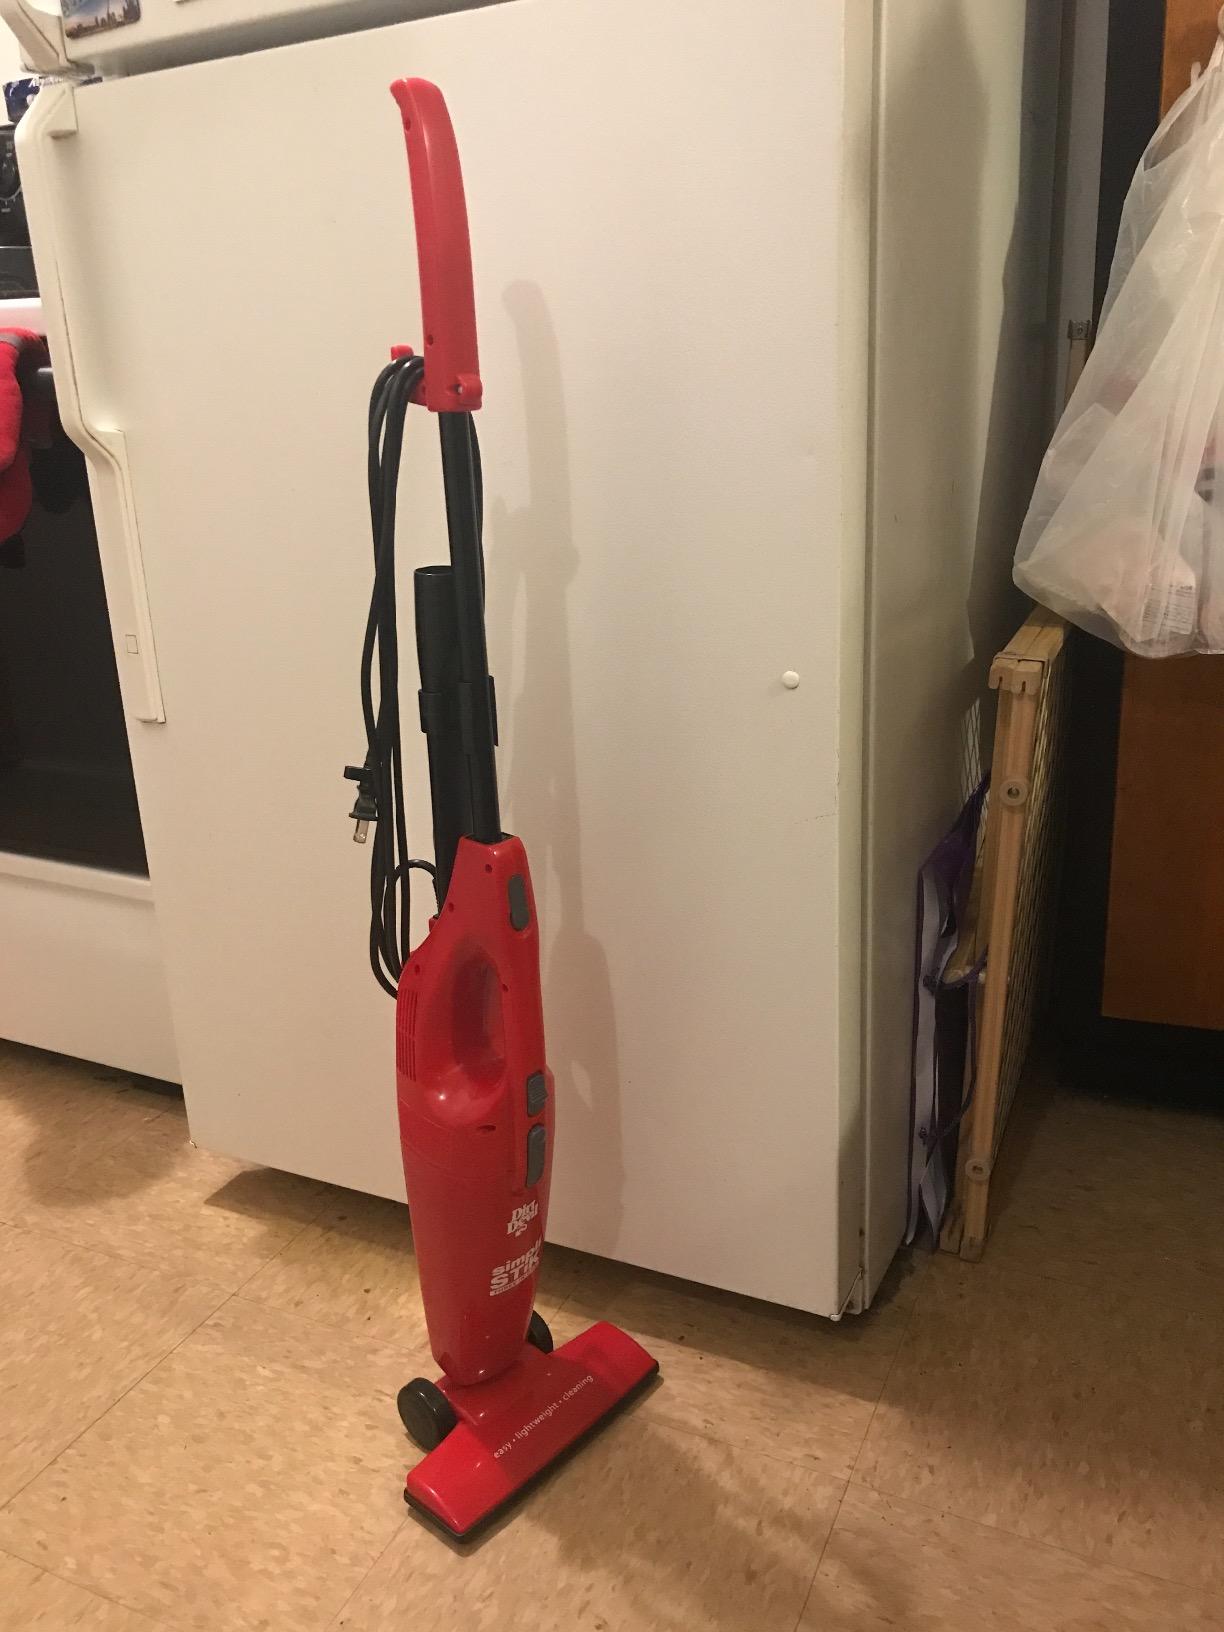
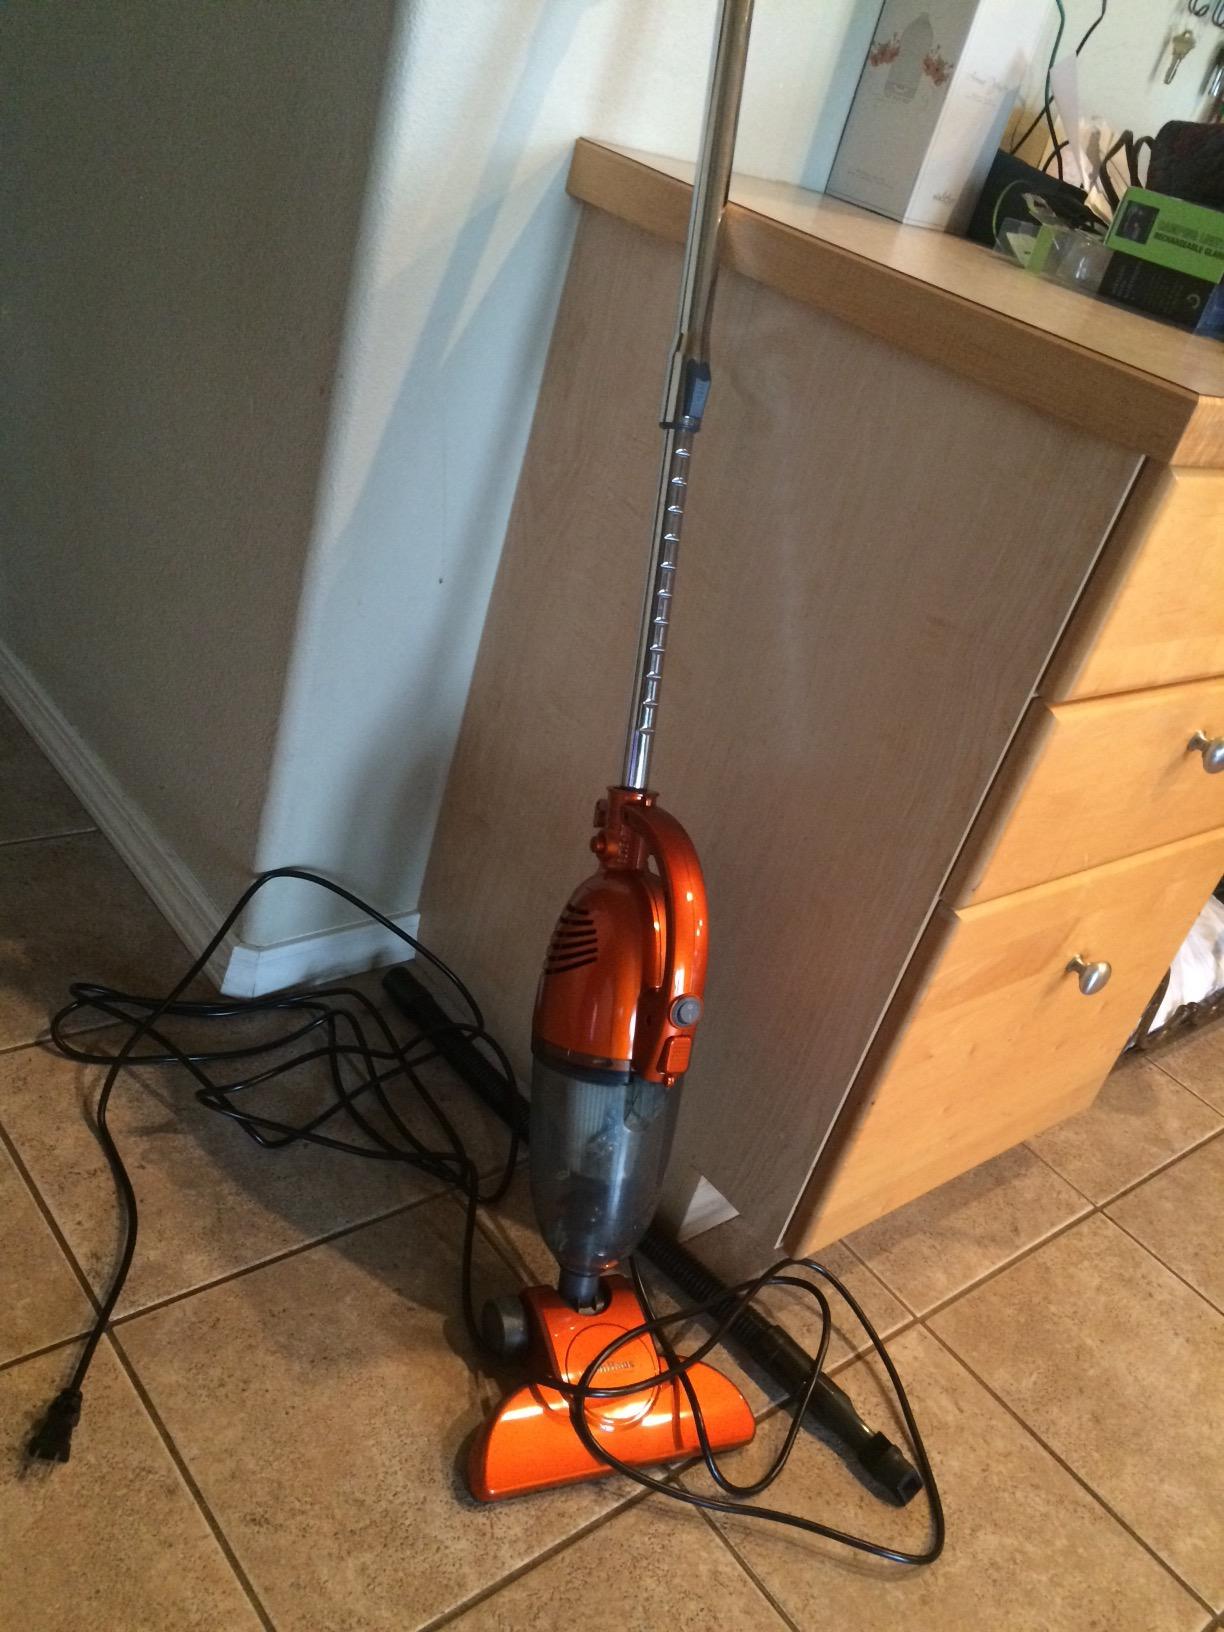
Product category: items_vacuum
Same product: no